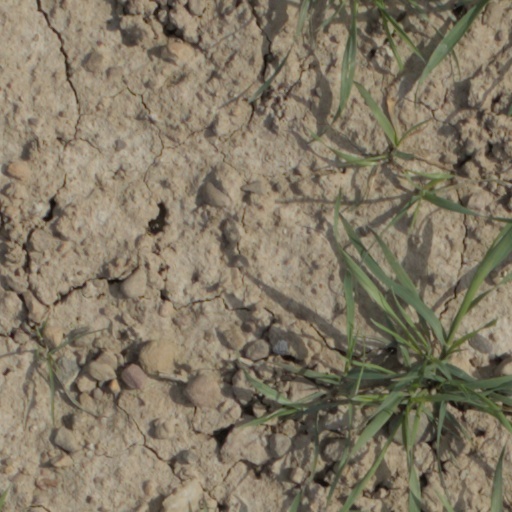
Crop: wheat